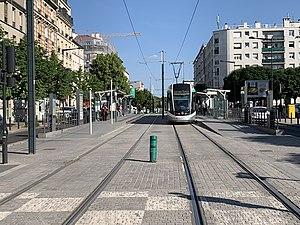
Station de tramway Pierre de Geyter, Saint-Denis, Seine-Saint-Denis.
La liste des stations du tramway d'Île-de-France propose un aperçu des stations actuellement en service sur les lignes de tramway d'Île-de-France, en France. La première ligne a ouvert en 1992. L'ensemble des lignes, qui ne sont pas toutes en correspondance entre elles, comprend 204 stations, depuis le 14 décembre 2019, date d'extension de la ligne 4 du tramway d'Île-de-France.